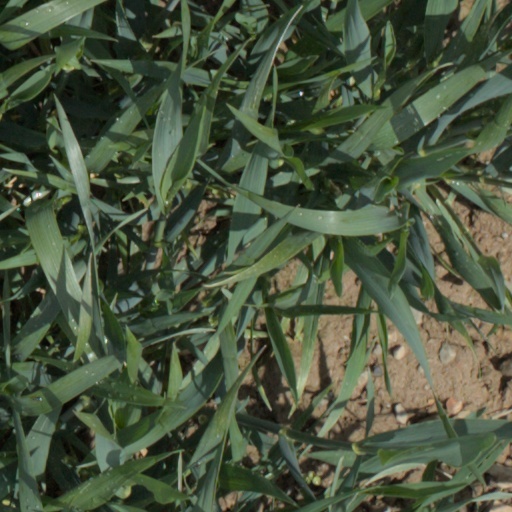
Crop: wheat